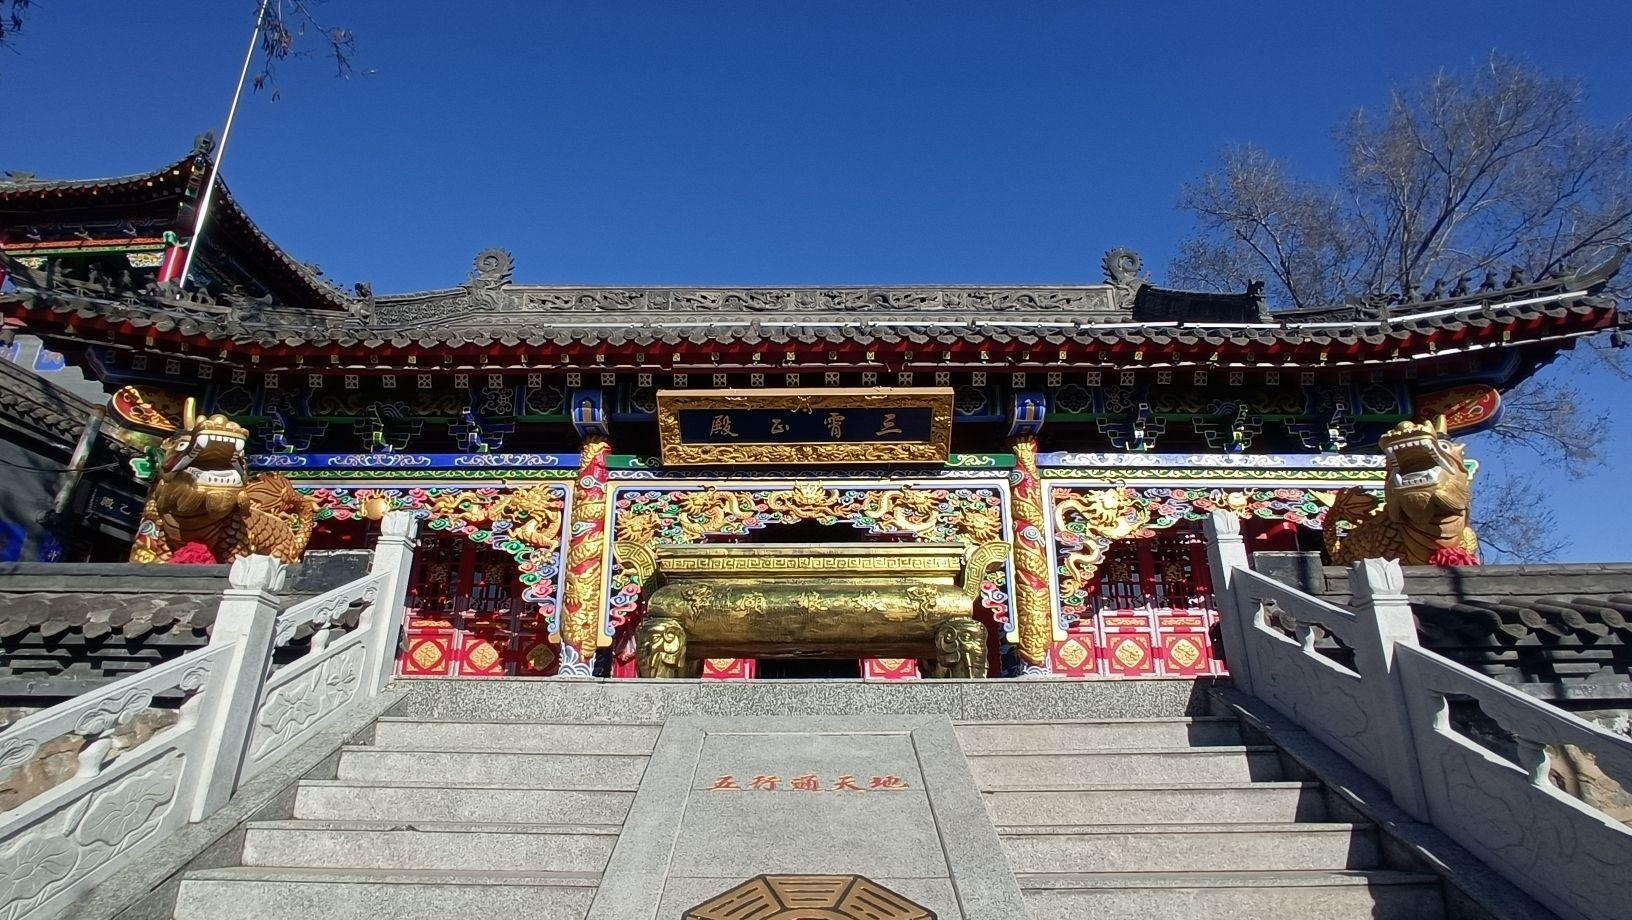
地标名称：娘娘庙
所在城市：鞍山市·千山区